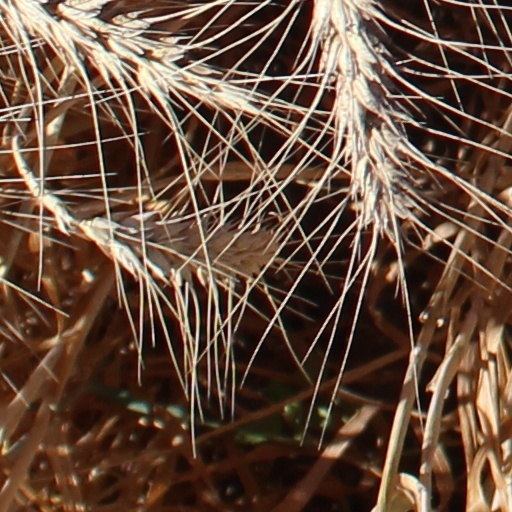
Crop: wheat